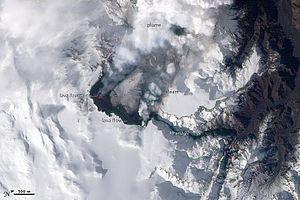
L'éruption de l'Eyjafjöll en 2010 est une éruption volcanique qui débute le 20 mars 2010 sur l'Eyjafjöll, un volcan du Sud de l'Islande, et prend fin le 27 octobre 2010. Sa première phase éruptive se déroule au Fimmvörðuháls, un col libre de glace entre les calottes glaciaires d'Eyjafjallajökull et de Mýrdalsjökull, et se manifeste par des fontaines et des coulées de lave qui se tarissent le 12 avril. Le 14 avril, la lave refait son apparition dans la caldeira du volcan recouverte par l'Eyjafjallajökull. Elle provoque une importante fonte de la glace ce qui entraîne des jökulhlaups, des inondations glaciaires brutales et destructrices, ainsi que la formation d'un important panache volcanique composé de vapeur d'eau, de gaz volcaniques et de cendres. Ces dernières, poussées par les vents dominants qui les rabattent sur l'Europe continentale, entraînent d'importantes perturbations dans le transport aérien dans le monde avec la fermeture de plusieurs espaces aériens et de nombreuses annulations de vols jusqu'au 20 avril. À partir de cette date, l'activité éruptive est moins explosive mais se maintient à un niveau soutenu avec notamment la formation d'une nouvelle coulée de lave.